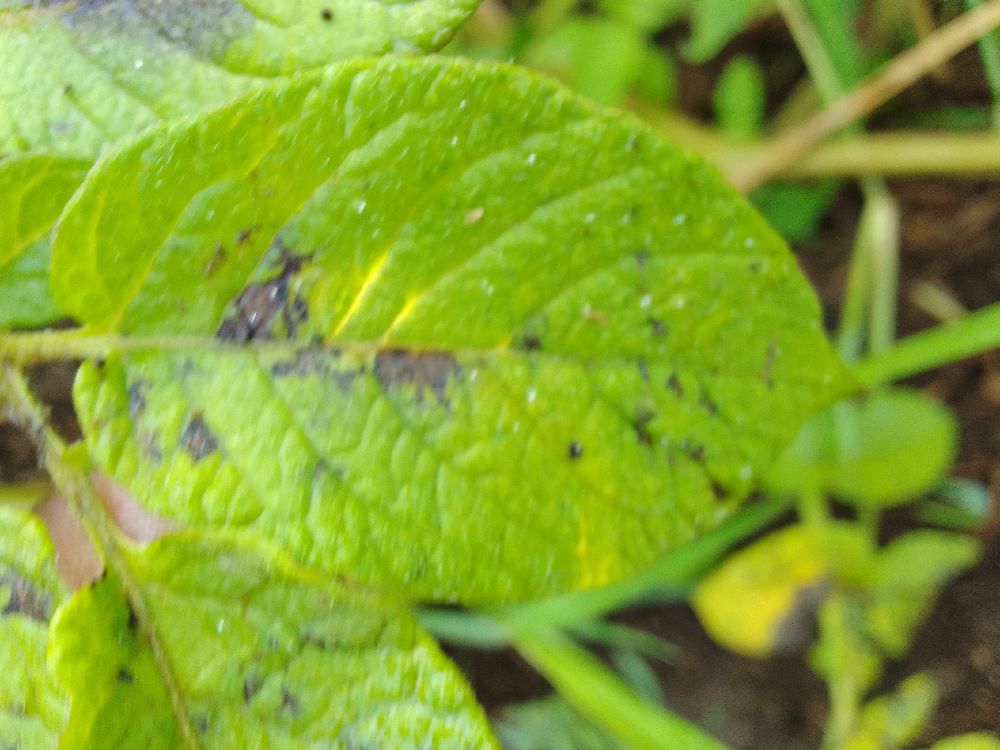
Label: Early blight